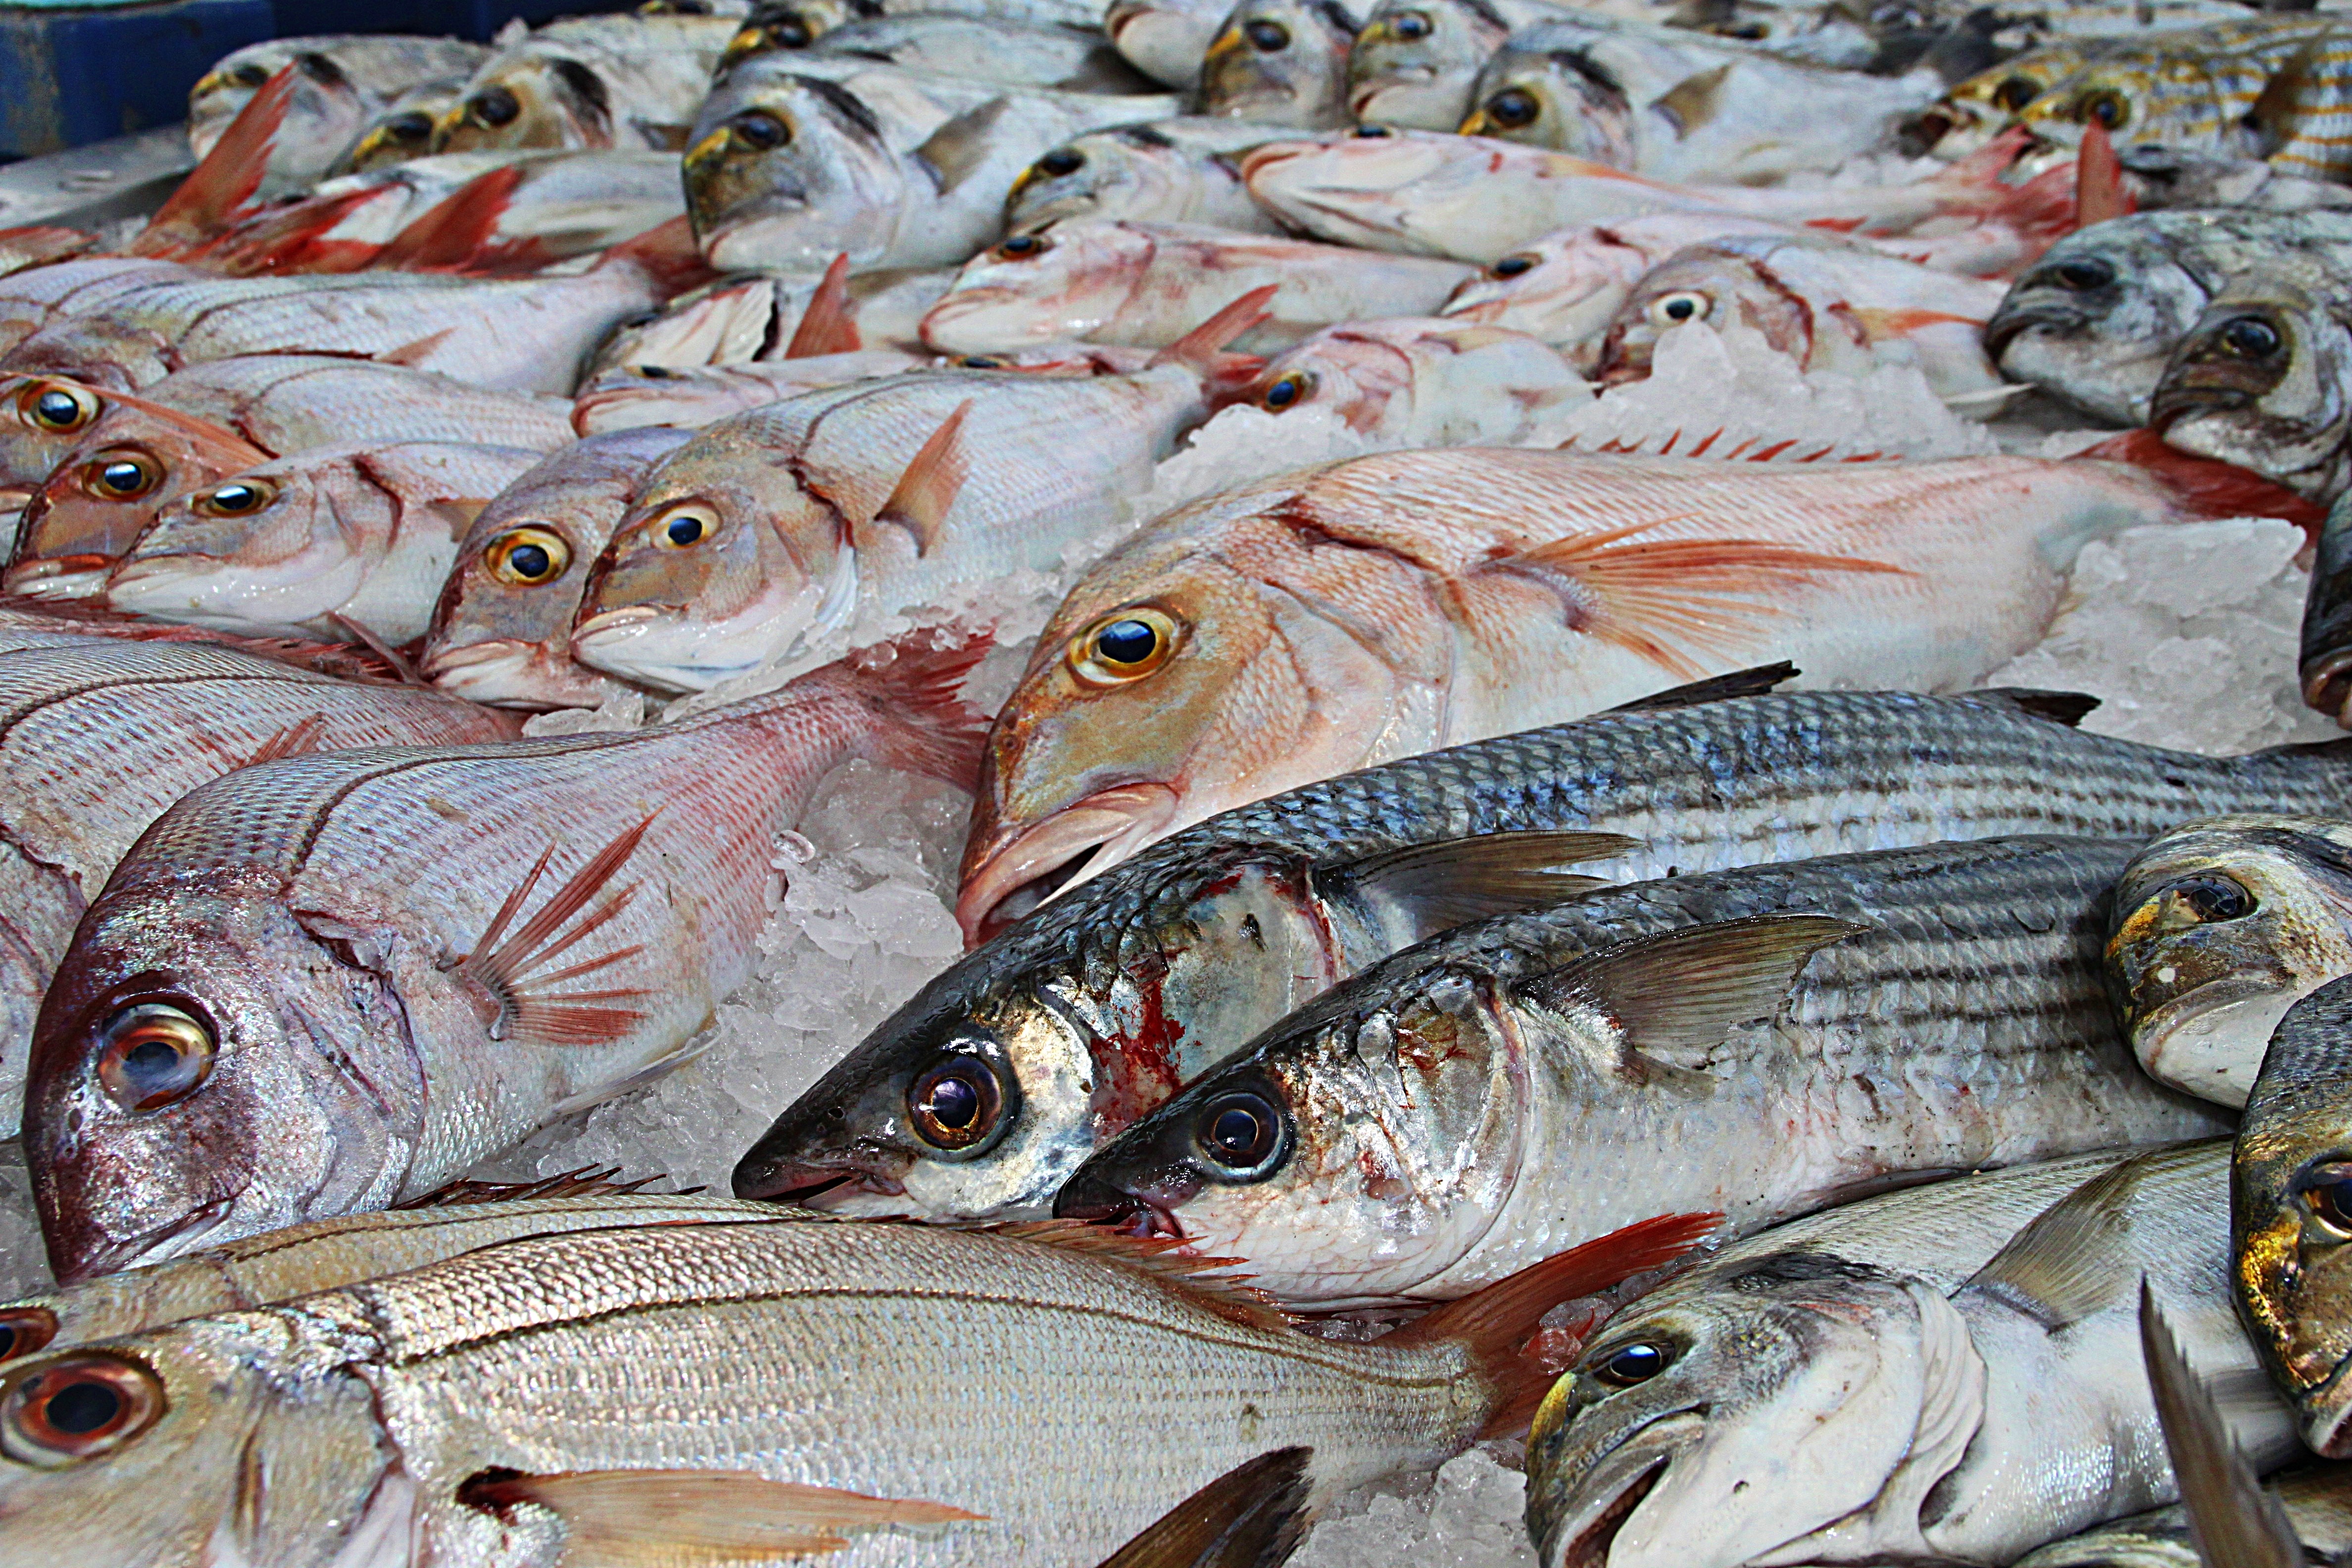
food, fishing, seafood, market, fish, sardine, fish market, docks, traditional fishing, cod, fish fillets